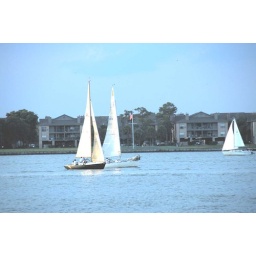
Clear Lake, Texas Wednesday sail boat races in 2005